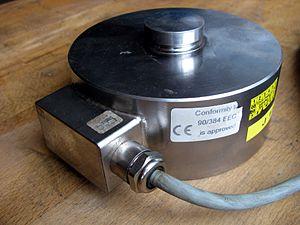
Un dynamomètre est un appareil de mesure d'une force ou d'un couple. Il utilise un ressort dont on connaît la raideur définie par le module d'élasticité, ou une cellule à jauge de déformation. Le peson est son nom d'origine.